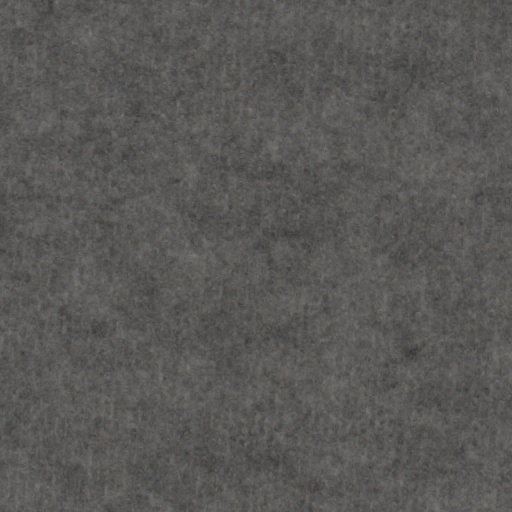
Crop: wheat